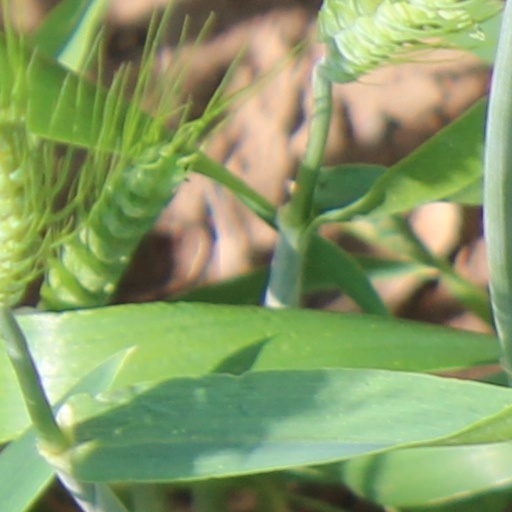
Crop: wheat